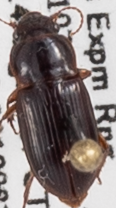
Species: Harpalus desertus
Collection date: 2019-08-14
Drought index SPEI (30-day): -2.01
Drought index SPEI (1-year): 0.454
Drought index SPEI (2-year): -0.24